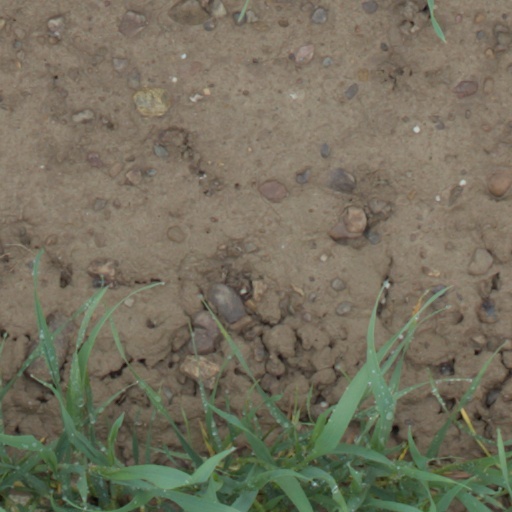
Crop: wheat